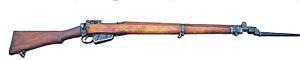
Une arme est un outil ou un dispositif autonome ou un organisme destiné dans sa conception ou dans son utilisation à neutraliser, à blesser ou à tuer un être vivant, ou à causer une destruction matérielle.